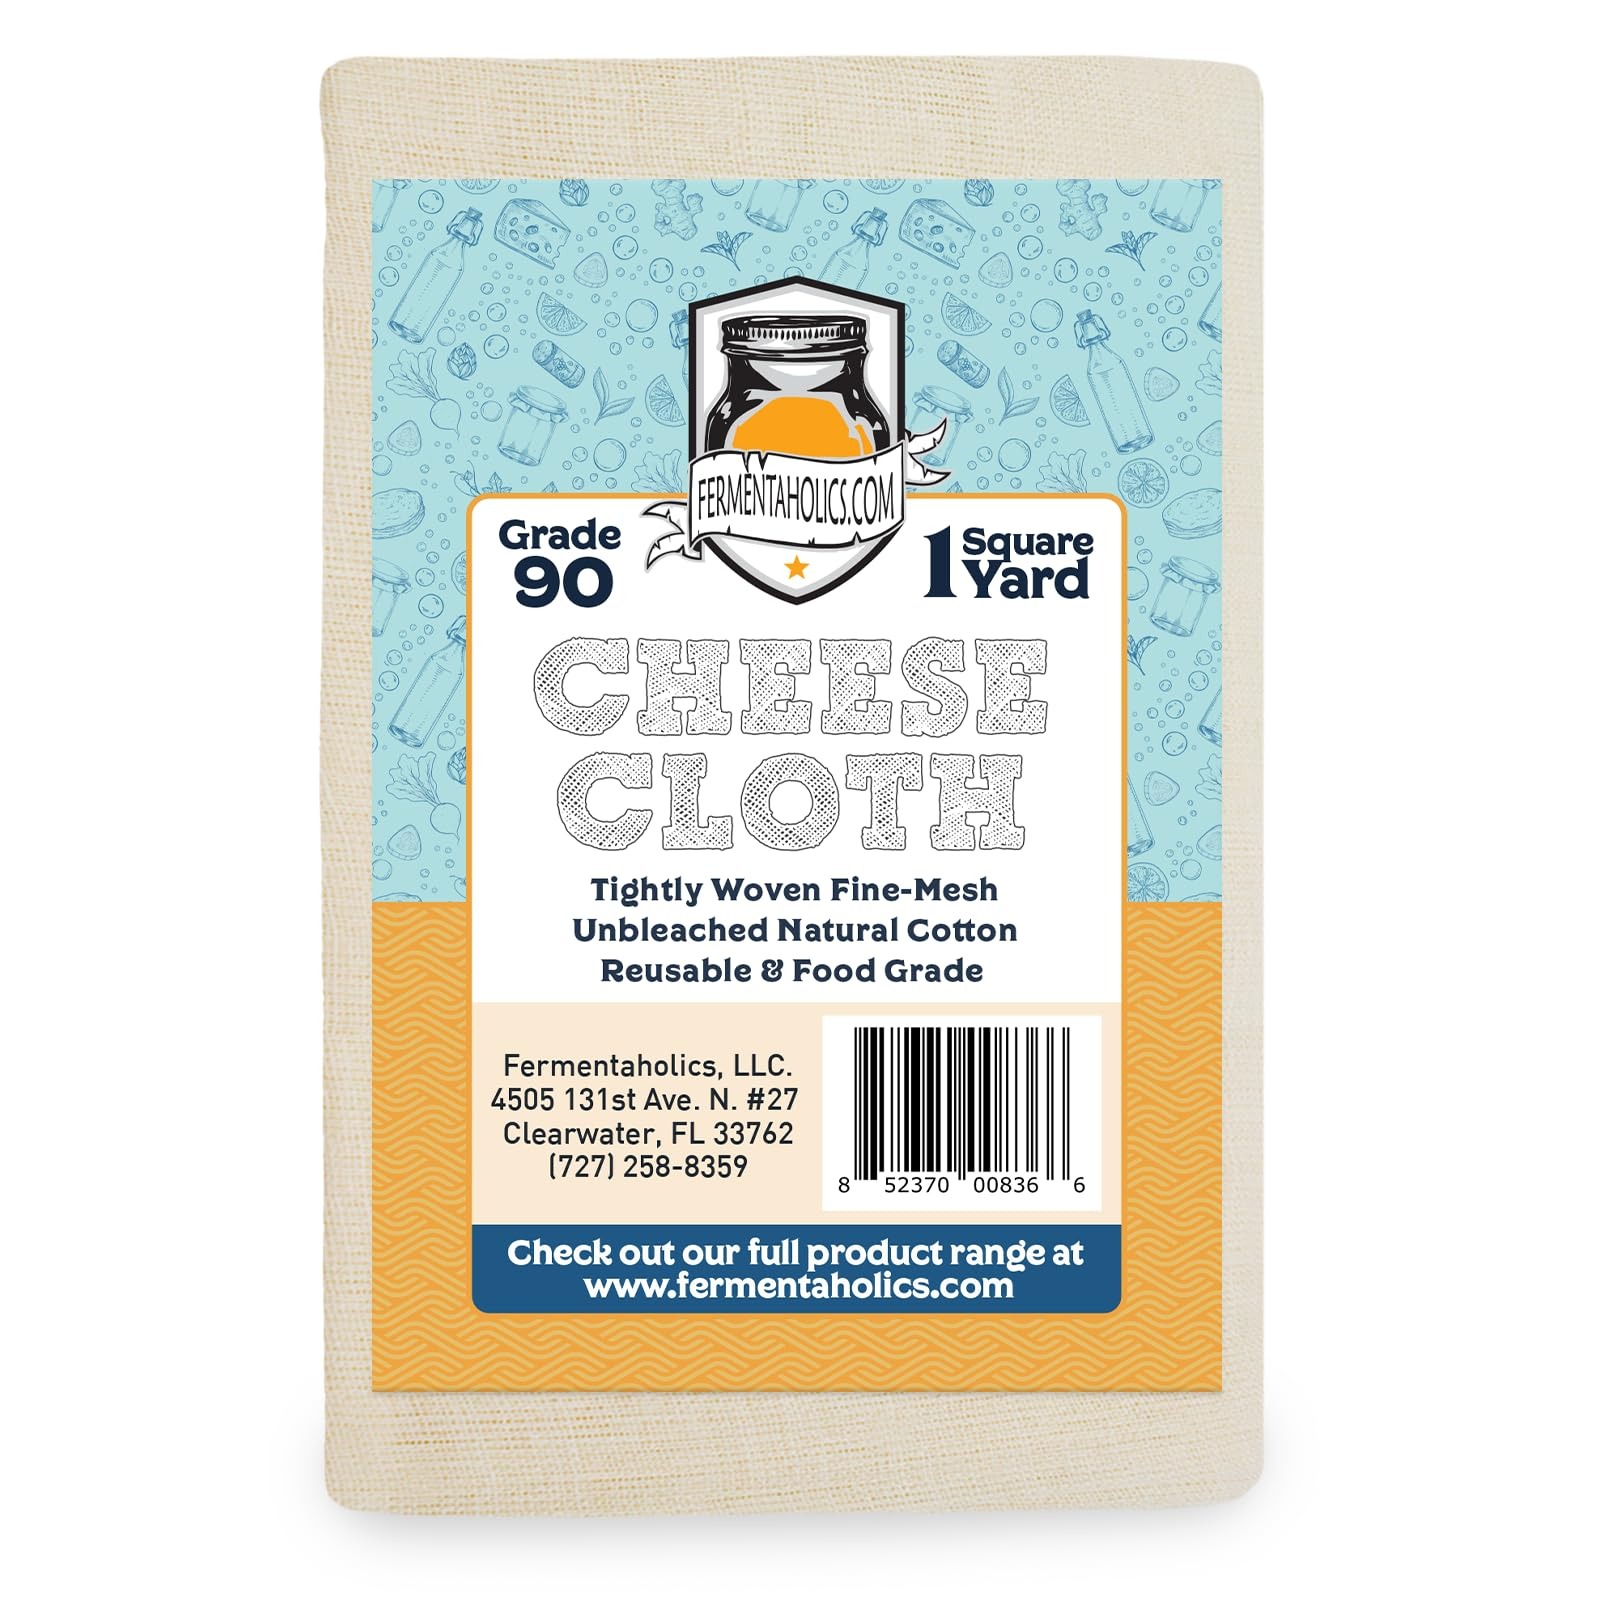
Item Name: Fermentaholics Unbleached Grade 90 Cheesecloth | 1 Square Yard, Ultra Fine-Mesh, Food-Grade Cheesecloth | Cheese Cloth for Cooking, Straining Cheese, Nut Milks, Bone Broth, Infusions, Tea, etc.
Bullet Point 1: GRADE 90 CHEESECLOTH - 100% Grade 90 Cheesecloth is a Tightly Woven Fine Mesh. A much higher cut with better quality than lower grades such as Grade 50 or Grade 60. This cheesecloth can be reused and washed as needed, unlike many other substitutes which are just one time use.
Bullet Point 2: 100% UNBLEACHED COTTON - Our Premium Unbleached natural cotton is selected to meet the highest standard possible. You don't have to worry about the chlorine leaching from your cheesecloth into your food or skin when using unbleached cheesecloth.
Bullet Point 3: DIY CUTTING - The cheesecloth is 1 yard wide long. Whether you need cheese cloth for a spice bag, cheese making, or nut milk, you're free to make custom cuts according to your size requirements. Minimize waste mother earth will thank you.
Bullet Point 4: Superior quality & lint free: We only use pure virgin cotton in our cheesecloth. Shop with confidence; you'll never receive impure recycled fibers in our cloth.
Bullet Point 5: ONE CLOTH - MANY HOUSEHOLD USES - Cheesecloth can be used for many things around the house or commercial uses, including canning, kombucha scoby cover, spice bags, cheese, yogurt, citrus squeezing, fine surface polishing, staining, dusting, cleaning, holiday decorations, vinegar, juicing, straining, tea, flavor packets, poaching, and so much more!
Product Description: 3 yards of high quality, Grade 90 cheesecloth is the best choice for all of your kitchen needs. Perfect for making cheese, kombucha, flavor packets for soups/broths, and tea bags. Also great for arts and crafts! Our cheesecloth is made of 100% nonbleached cotton and is lint-free. Turn any night into an experience with your closest friends and family. Make your own, delicious fresh cheese for half the cost of store-bought cheese! Our Grade 90 Cheesecloth has multiple uses, including making Greek yoghurt, kombucha, and tofu, bags for spices, herbs, and handmade soaps, basting turkey, chicken, fish, and other poultry, and cleaning, dusting, and polishing! The Fermentaholics support team is a fellow group of fermentation and cheese making fanatics. We LOVE to talk about fermentation cheese making and help each other learn, grow, and experiment with different techniques and flavors. Reach out to have any of your fermentation and cheese making questions answered! By purchasing our products, you are instantly a part of an ever growing community of fermenters and cheese makers like yourself. Welcome to our family!
Value: 1.0
Unit: Count

Price: 7.99